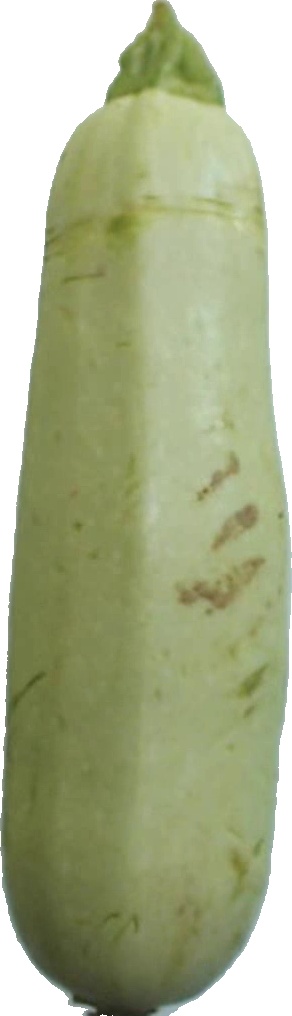
Label: zucchini_1